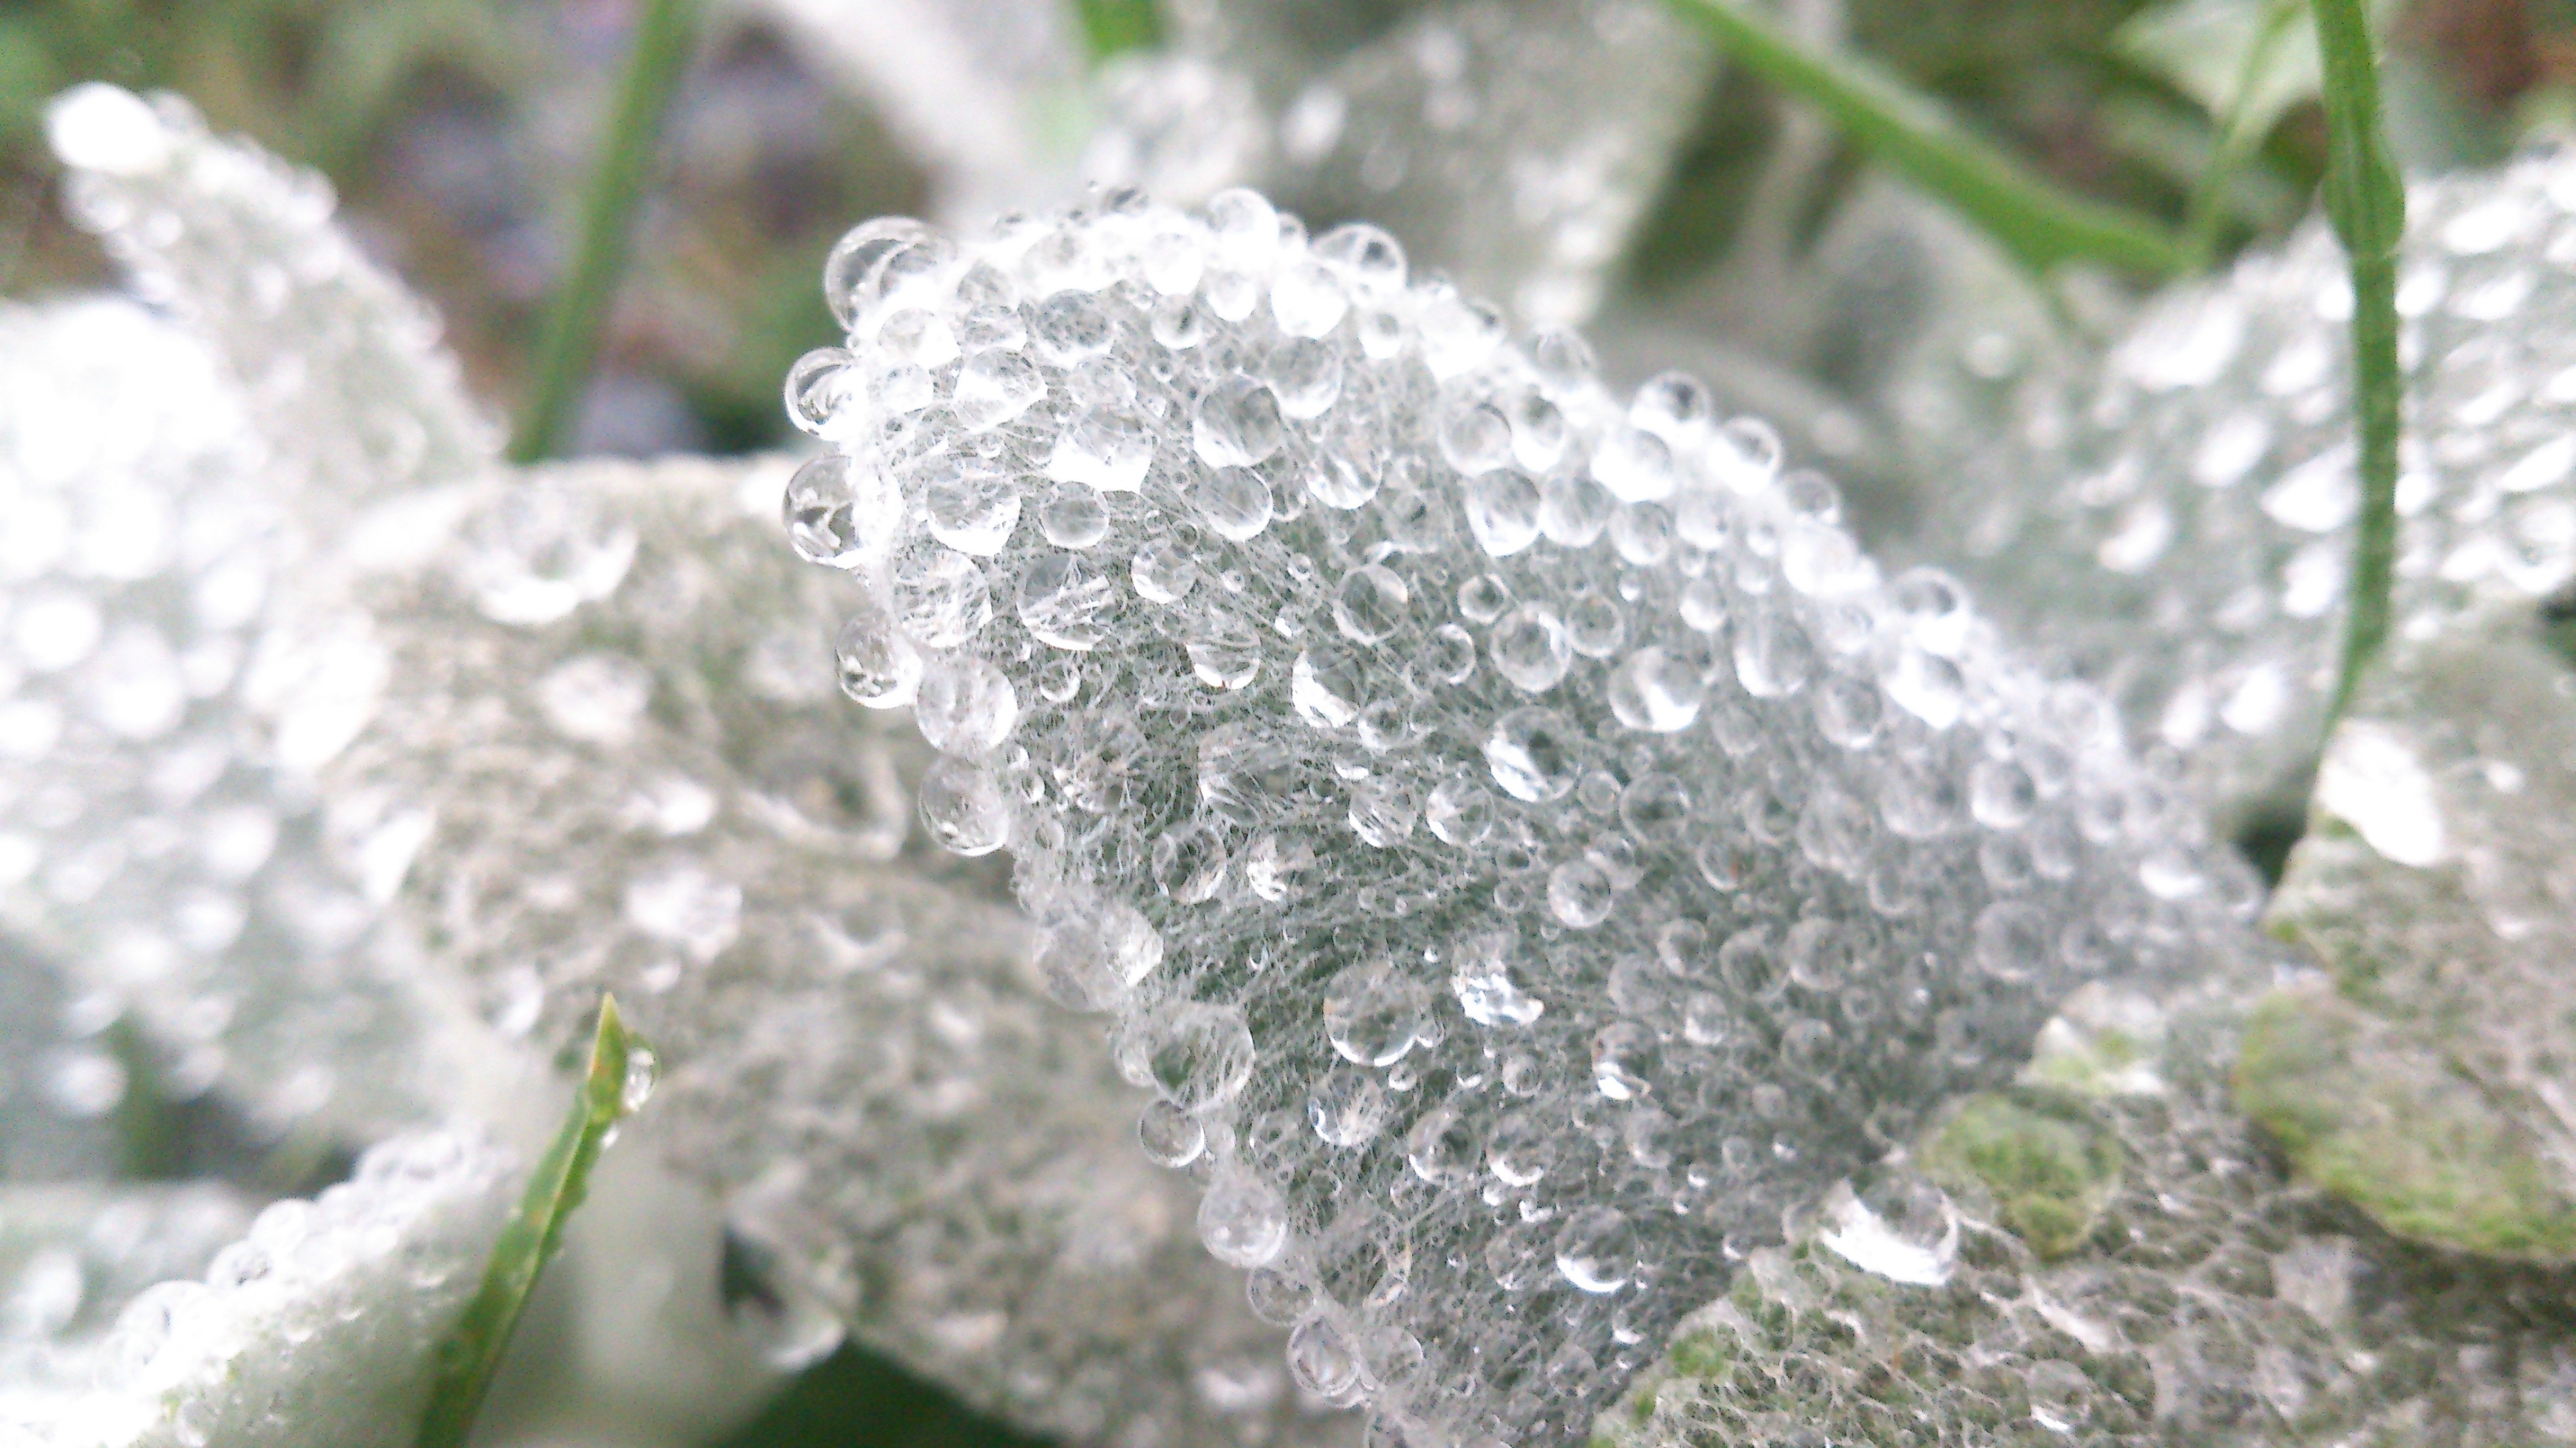
branch, dew, plant, leaf, flower, frost, flora, close up, shrub, moisture, freezing, macro photography, land plant